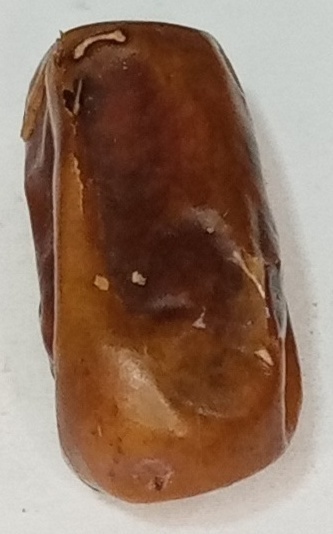
Variety: fasli-toto
Size: large
Grade: grade-1